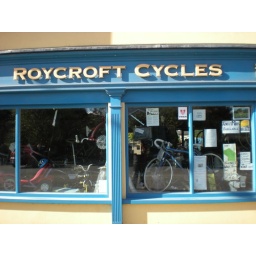
I was excited to find a decent bike shop, too bad it is about an hour by car away!